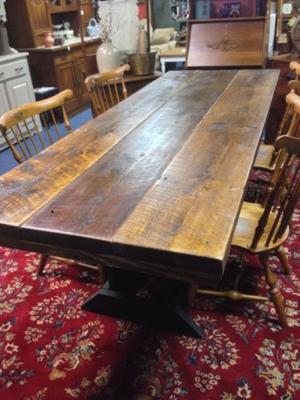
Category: table